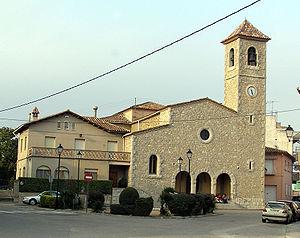
Balenyà est une commune de la province de Barcelone, en Catalogne, en Espagne, de la comarque d'Osona